591

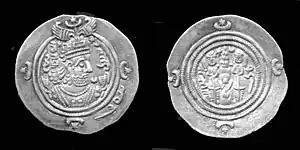
King Khosrau II of Persia (590–628)

Year 591 (DXCI) was a common year starting on Monday of the Julian calendar. The denomination 591 for this year has been used since the early medieval period, when the Anno Domini calendar era became the prevalent method in Europe for naming years.